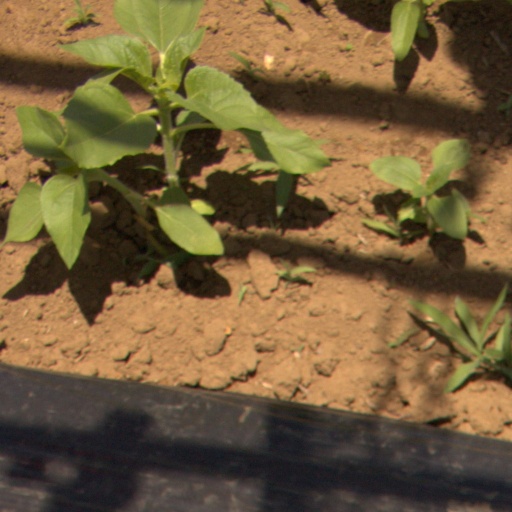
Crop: Jerusalem artichoke